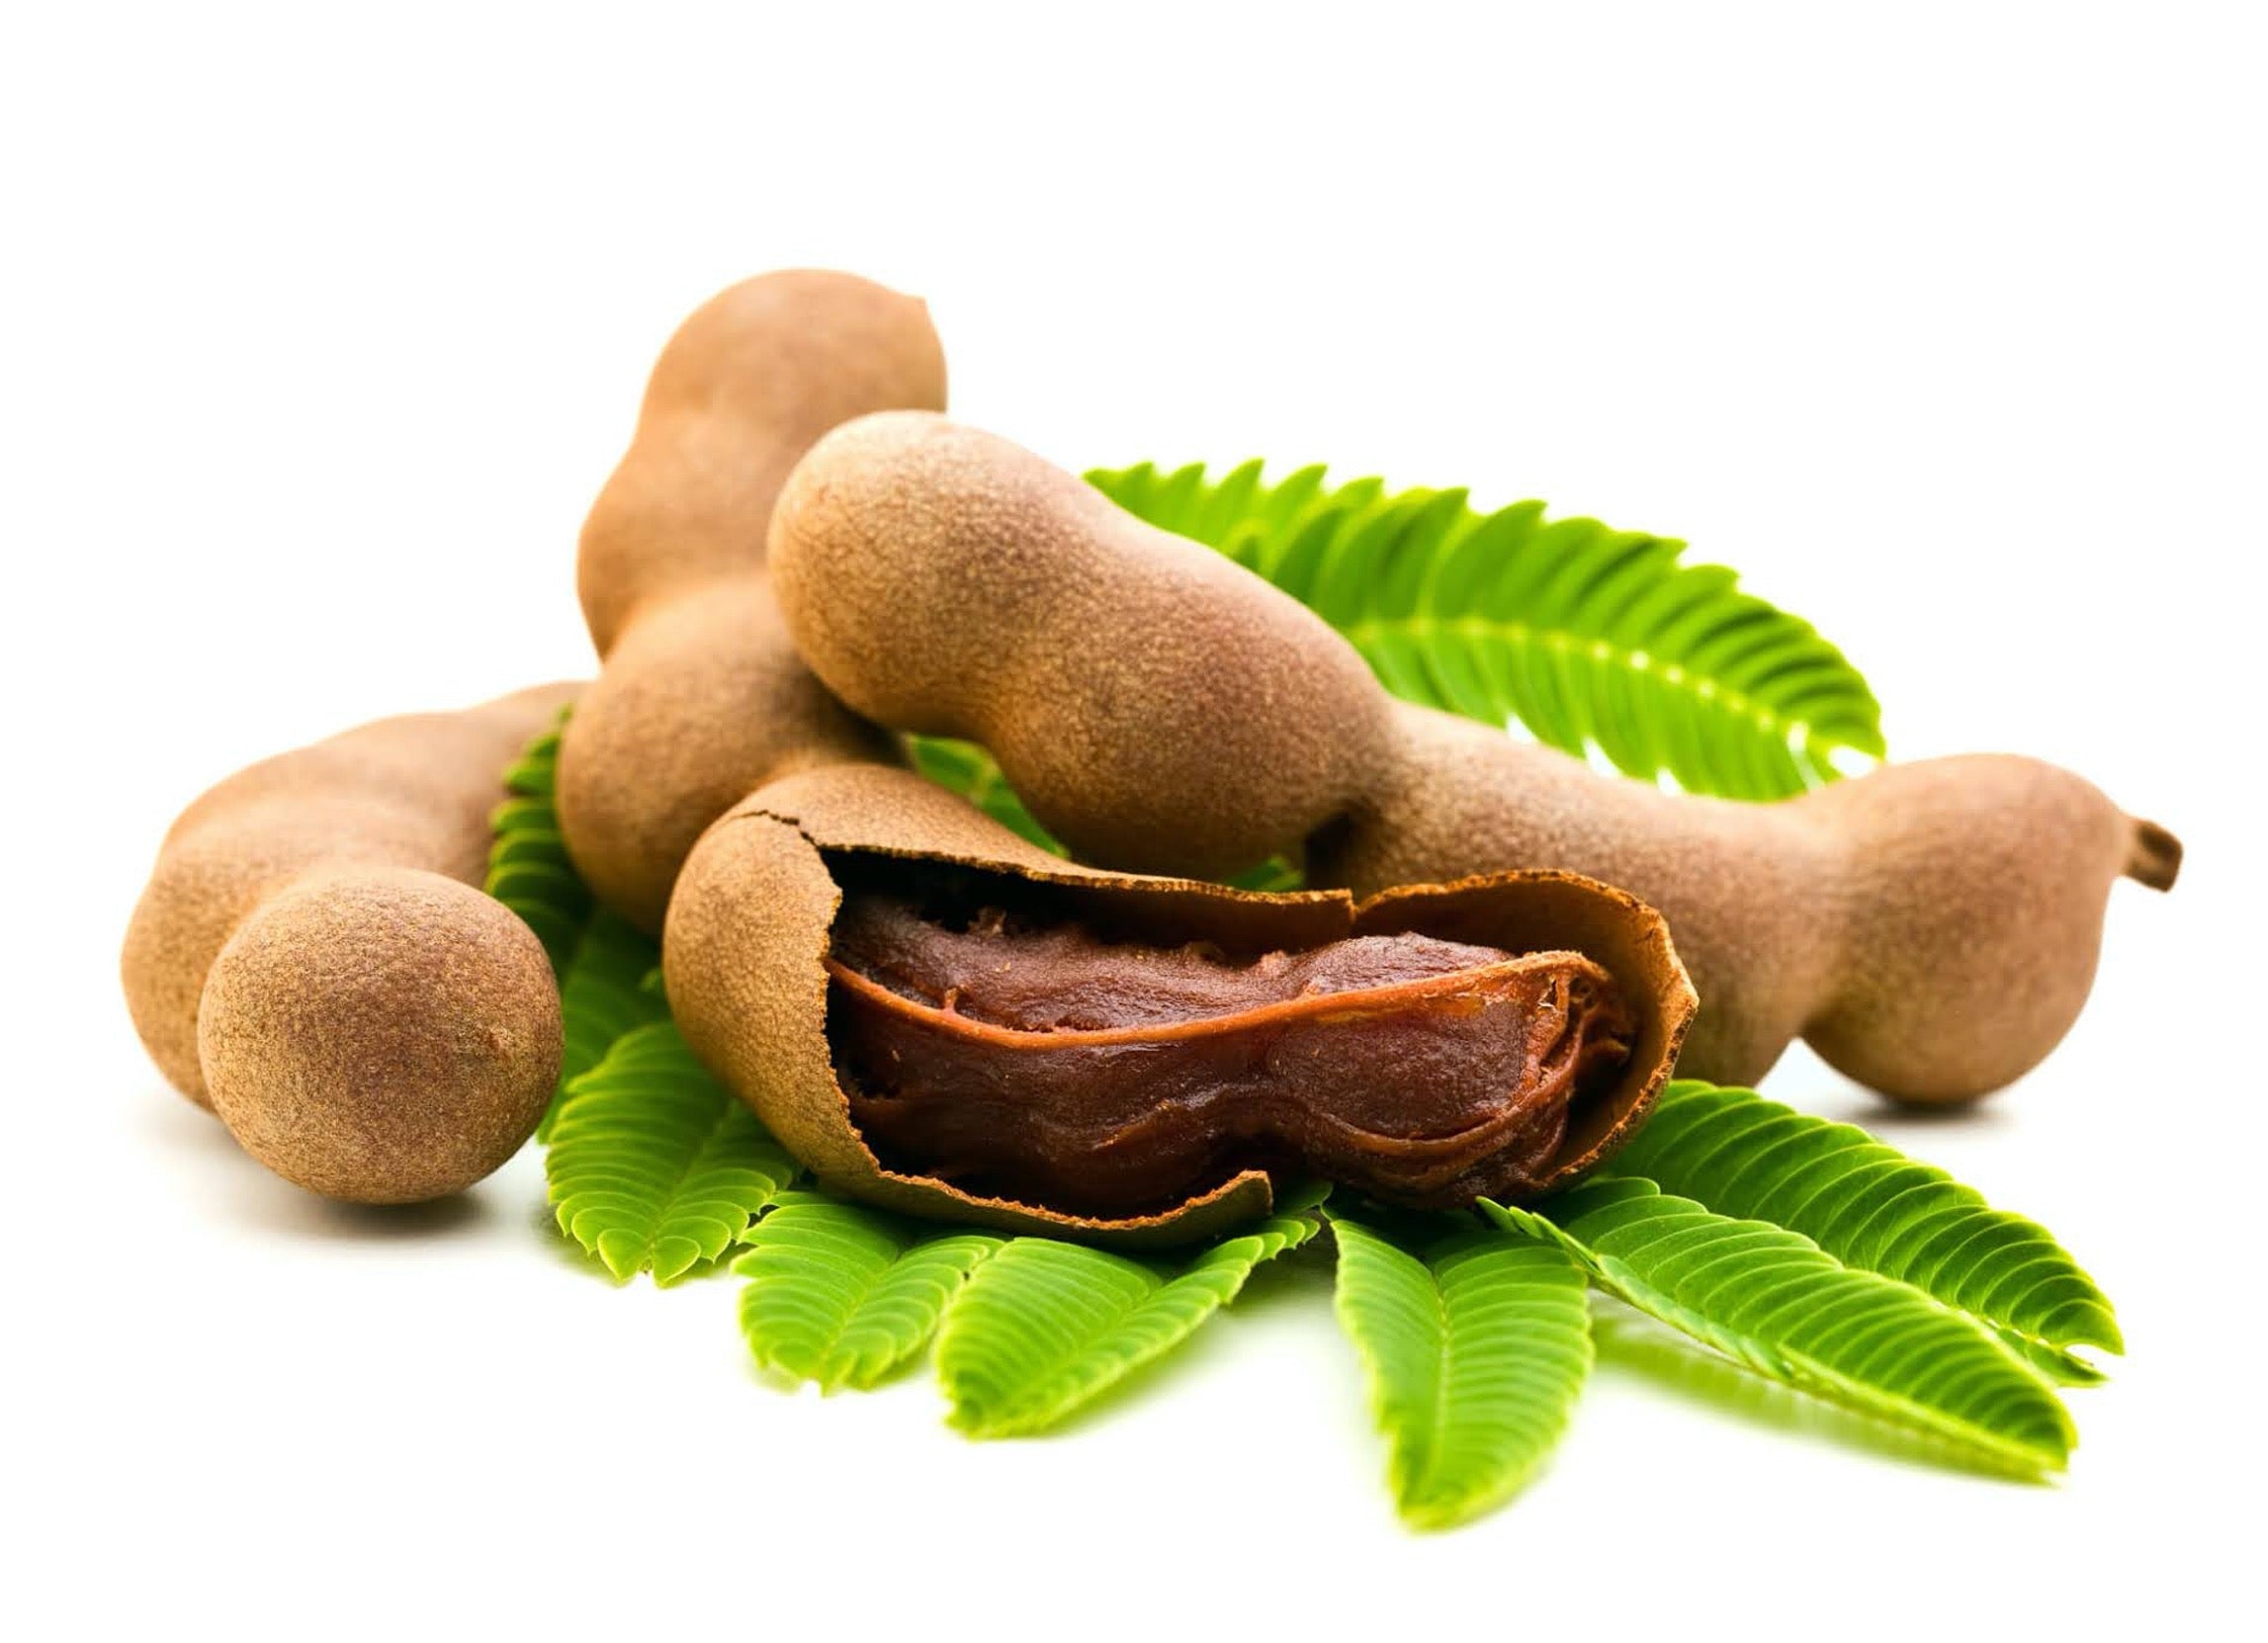
Amli (Fresh Tamarind)
Tamarindus is a monotypic genus and belongs to the subfamily Caesalpinioideae of the family Leguminosae (Fabaceae) , Tamarindus indica Linn., commonly known as Tamarind tree is one of the most important multipurpose tropical fruit tree species in the Indian subcontinent. Tamarind fruit was at first thought to be produced by an Indian palm, as the name Tamarind comes from a Persian word “Tamar-I-hind,” meaning date of India . Its name “Amlika” in Sanskrit indicates its ancient presence in the country. Tamarind is used as traditional medicine in India, Africa, Pakistan, Bangladesh, Nigeria,and most of the tropical countries. The fruits contain about 30% pulp, 40% seeds, and 30% hull. The movement of Tamarind to Asia must have taken place in the first millennium BC. Cultivation of Tamarind in Egypt by 400 BC has been documented and it was mentioned in the Indian Brahmasamhita Scriptures between 1200and 200 BC. About 370-287 BC, Theophrastus wrote on plants and two descriptions refer to Tamarind, his sources were probably from East Africa. It poses antidiabetic activity, antimicrobial activity, antivenomic activity, antioxidant activity, antimalarial activity, hepatoprotective activity, antiasthmatic activity, laxative activity, anti-hyperlipidemic activity.
Brand: Indian Market
Category: Food, Beverages & Tobacco > Food Items > Fruits & Vegetables > Fresh & Frozen Vegetables > Tamarillos